Tribe (internet)

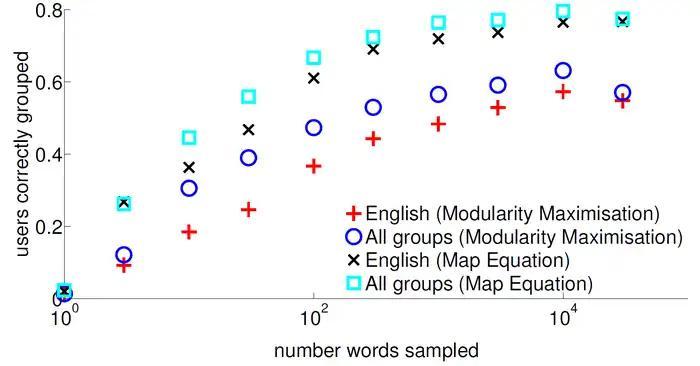

The problem of detecting the community features is one of the main issues in the study of networking systems. Social networks naturally tend to divide themselves into communities or modules. However, some world networks are too big so they must be simplified before information can be extracted. As a result, an effective way of dealing with this drawback for smaller communities is by using "modularity" algorithms in order to partition users into even smaller groups. For larger ones, a more efficient algorithm called 'map equation' decomposes a network into modules by optimally compressing a description of information flows on the network. Each community was therefore characterised according to the words they used the most, based on a ranking algorithm. To determine the significance of word usage differences, word endings and word lengths were also measured and showed that the pattern found was the correct one. Moreover, these studies also helped in predicting community membership of users, by comparing their own word frequencies with community word usage. This helped in forecasting which community a certain user is going to access based on the words that they are using.